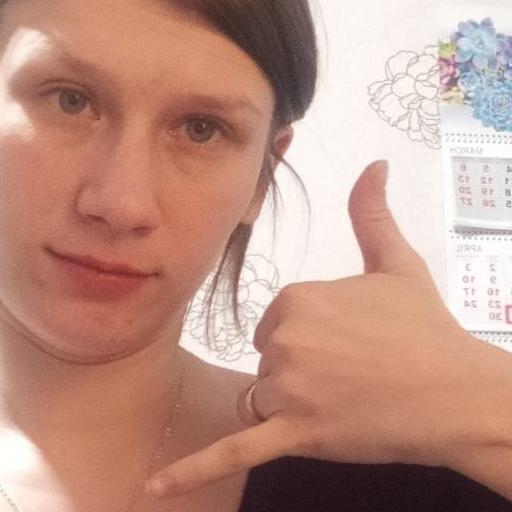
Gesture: call